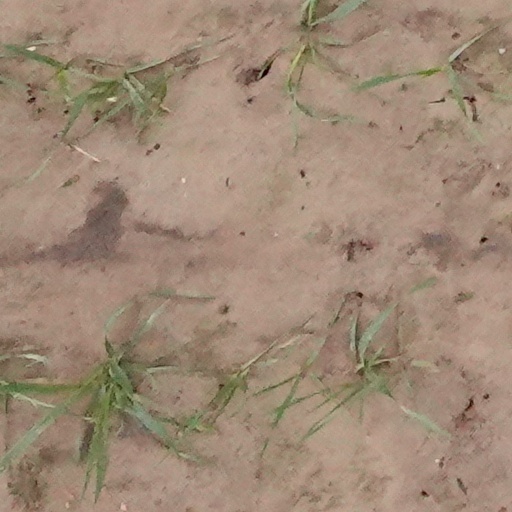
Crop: wheat